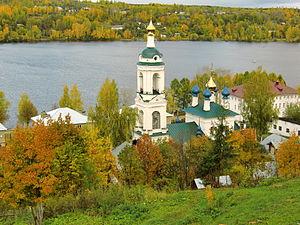
Ples ou Plios est une ville de l'oblast d'Ivanovo, en Russie, et le centre administratif du raïon de Privoljsk. Sa population s'élevait à 2 089 habitants en 2014.